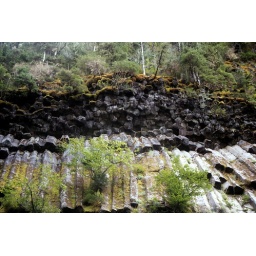
These interesting rock formations are actually above the toilet area at the South Puyallup River Camp.Day 2.